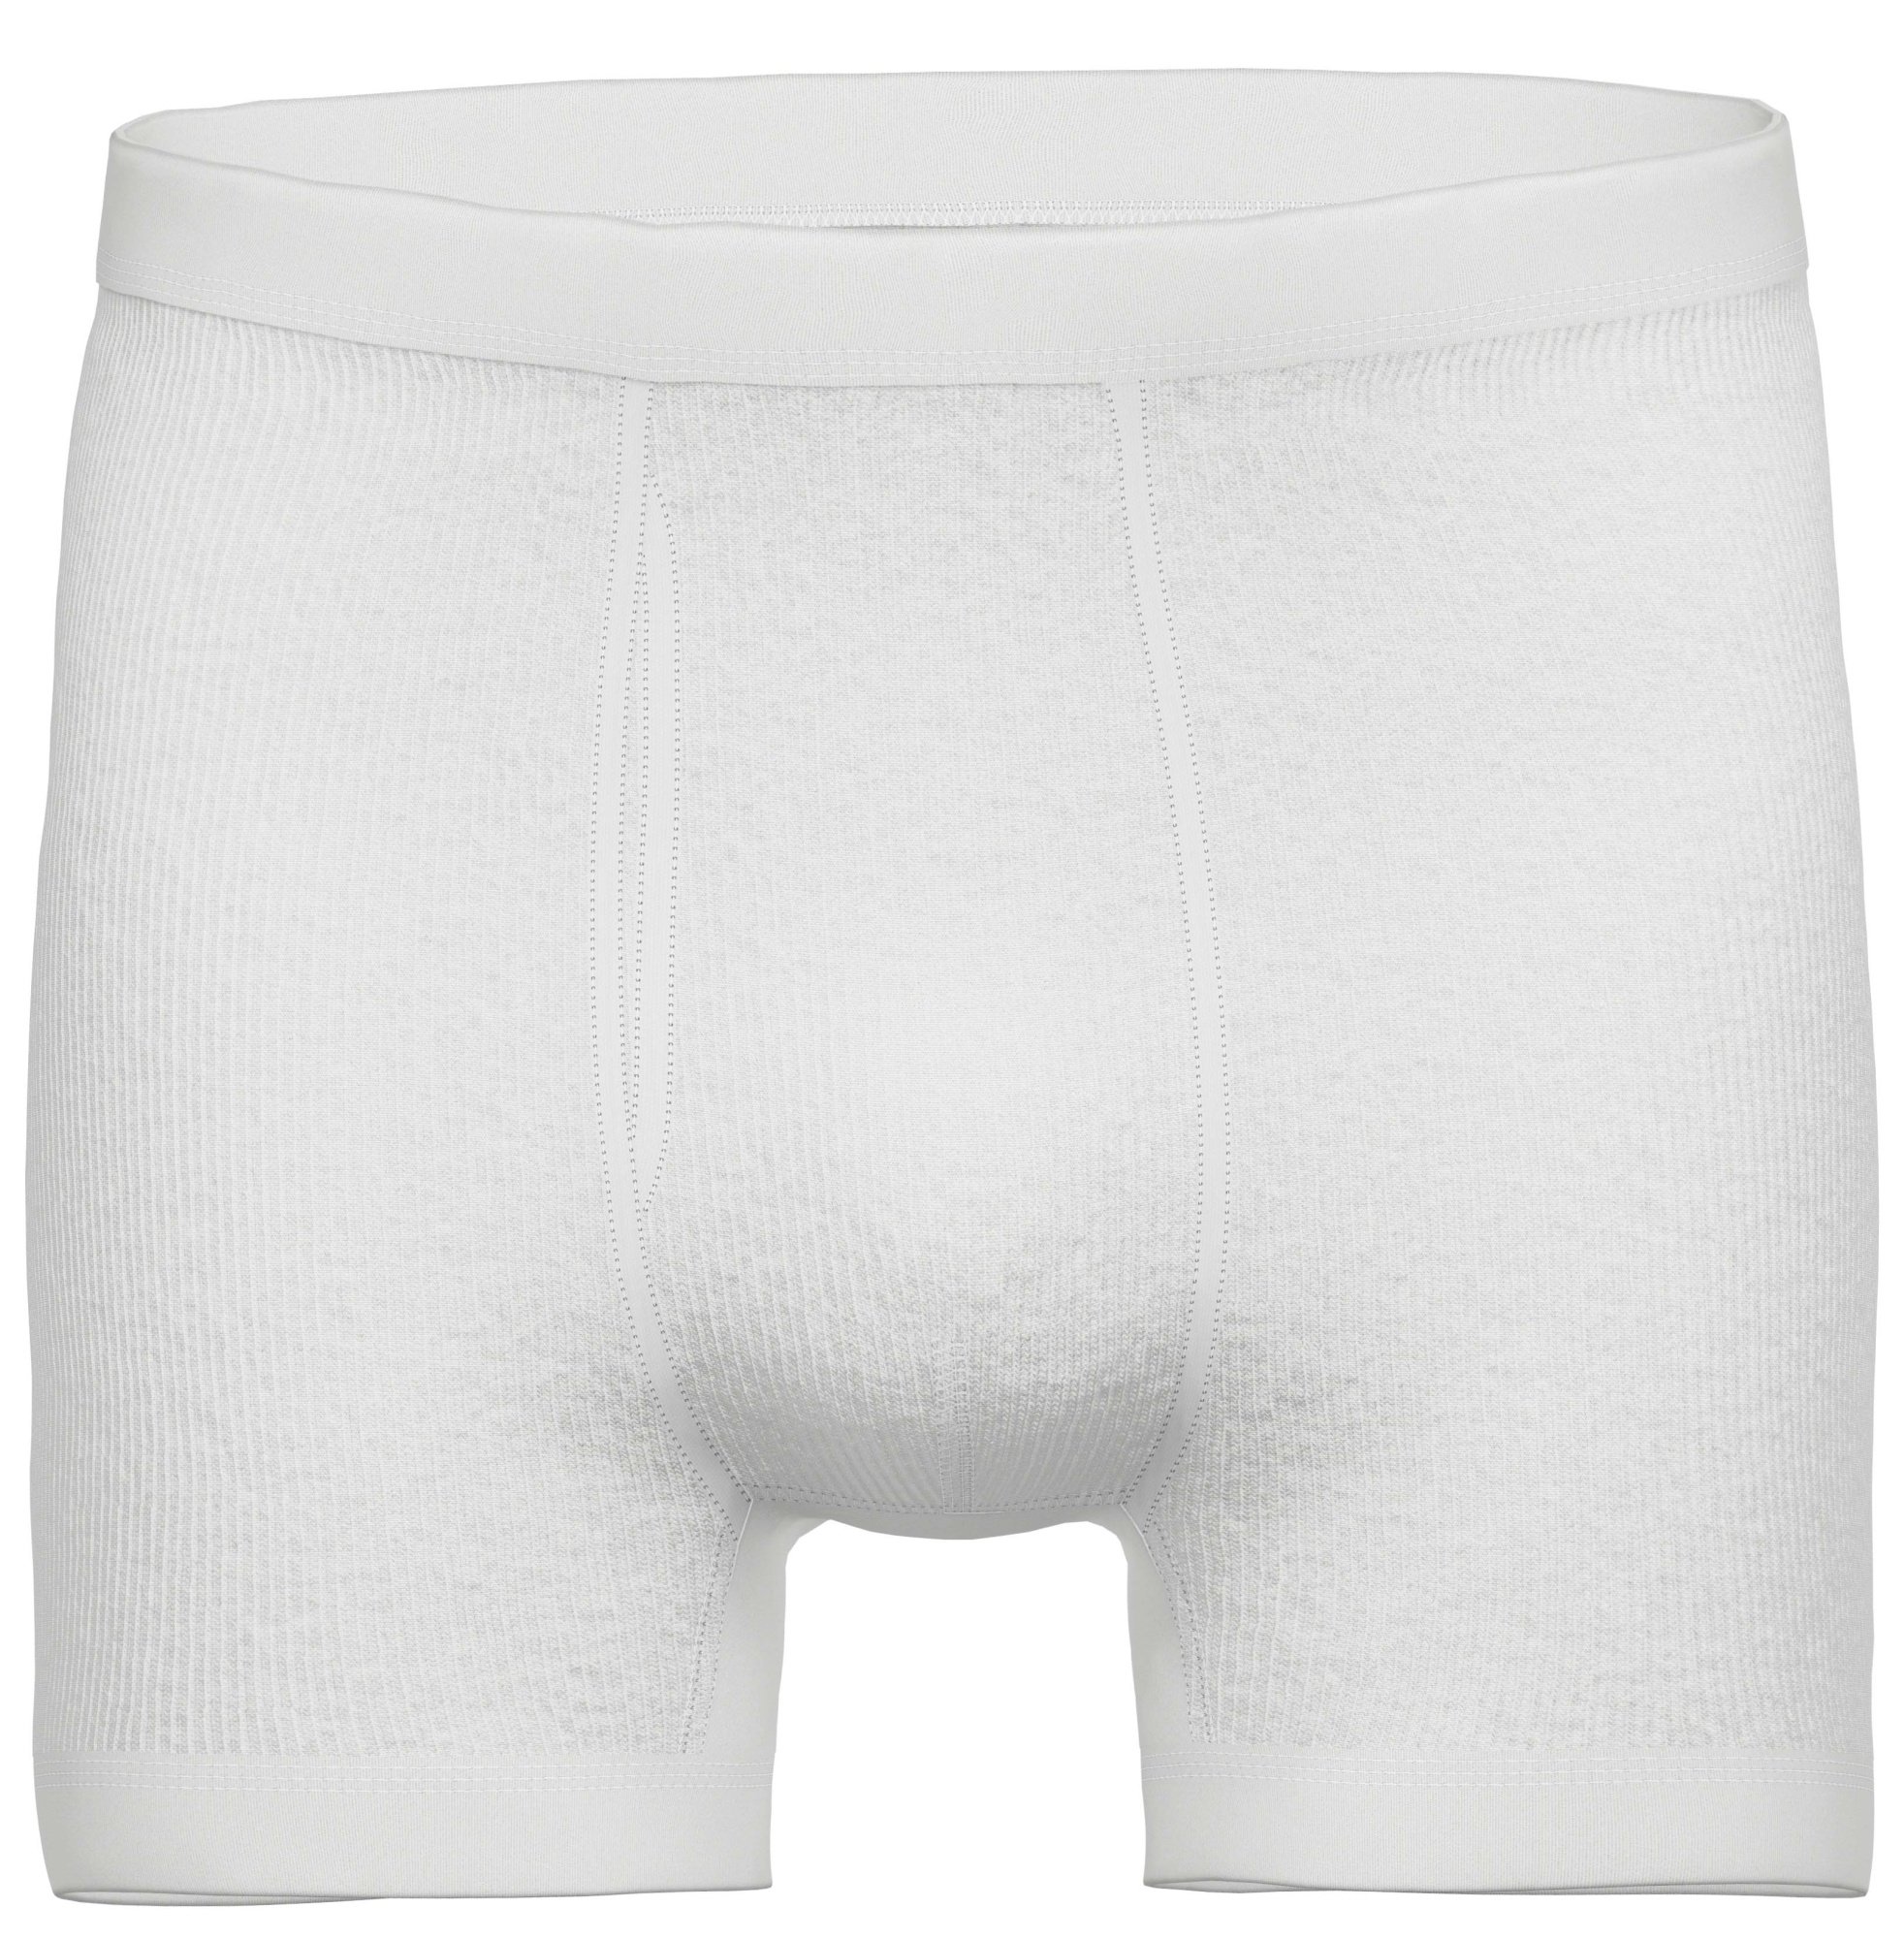
Schlüpfer
Brand: Ammann
Category: Business & Industrial > Heavy Machinery > Tractors > Articulated 4WD Tractors